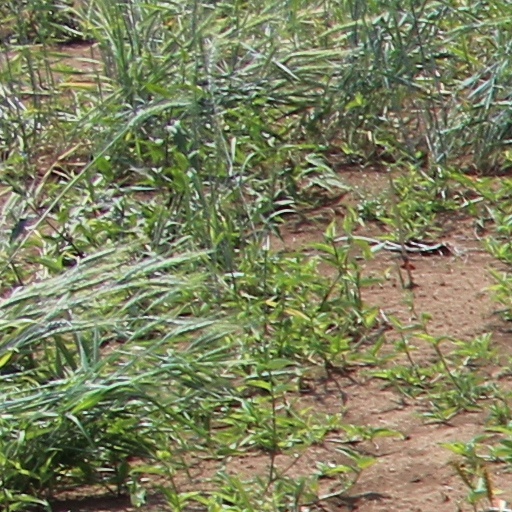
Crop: wheat